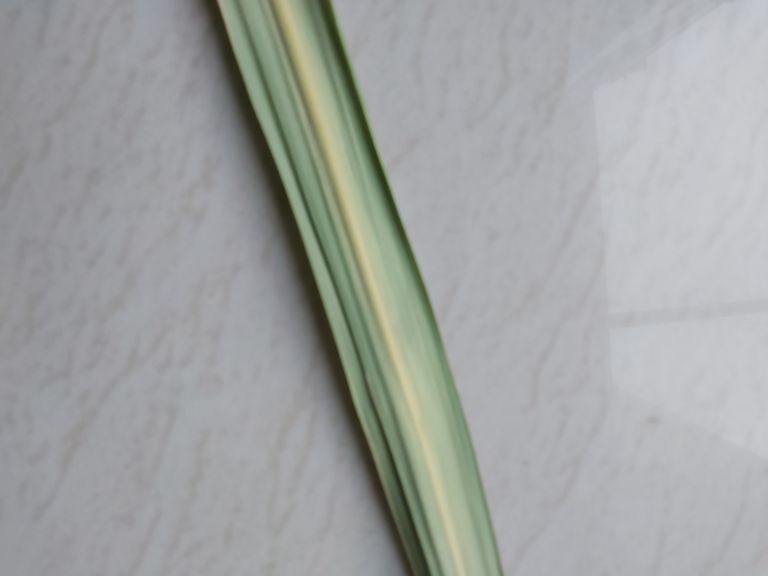
Label: Yellow Leaf